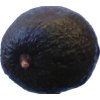
Label: black_avocado